Anthony Réveillère

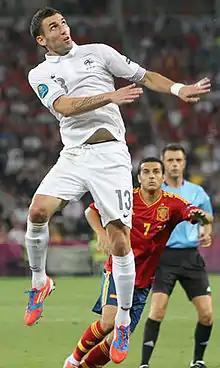
Réveillère playing for France at Euro 2012

Réveillère earned his first cap for France on 11 October 2003, in a 3–0 win against Israel for the UEFA Euro 2004 qualifiers. He was picked for the squads that competed at both the 2010 FIFA World Cup and Euro 2012, being an unused squad member in the former and appearing in the 0–2 quarter-final loss to Spain in the latter.